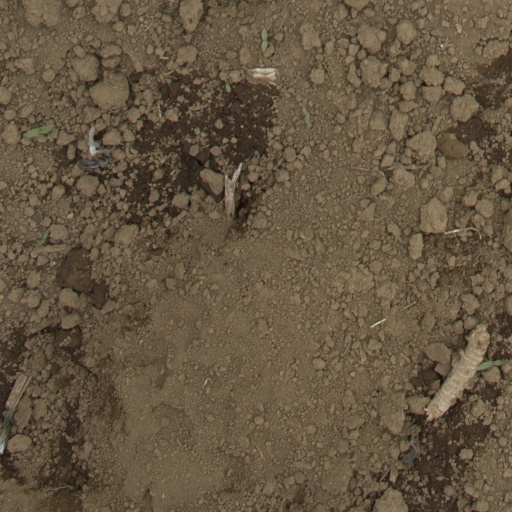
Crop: Jerusalem artichoke